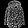
Label: Coat